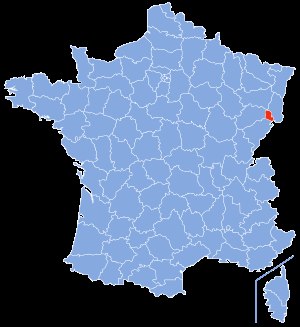
Territoire de Belfort
Territoire de Belforts placering
Territoire de Belfort er et fransk departement i regionen Franche-Comté. Hovedbyen er Belfort, og departementet har 137.408 indbyggere.